Antiprotonic helium

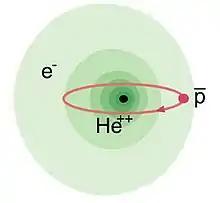
Schematic drawing of an antiprotonic helium atom.

Antiprotonic helium is a three-body atom composed of an antiproton and an electron orbiting around a helium nucleus. It is thus made partly of matter, and partly of antimatter. The atom is electrically neutral, since an electron and an antiproton each have a charge of −1 "e", whereas a helium nucleus has a charge of +2 "e". It has the longest lifetime of any experimentally produced matter–antimatter bound state.